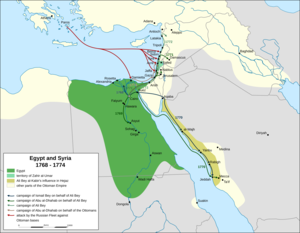
La Province d'Égypte était une province de l'Empire ottoman. Conquise par Sélim Iᵉʳ en 1517, l’Égypte ottomane tient une place importante dans la stratégie et l'économie de l'Empire malgré les mutineries répétées des garnisons turques et des mamelouks, anciens maîtres du pays qui occupent encore une place importante dans le gouvernement local. Au XVIIIᵉ siècle, l'affaiblissement de l'autorité ottomane permet aux mamelouks de reprendre temporairement le pouvoir mais ils sont battus par les Français de Bonaparte lors de l'expédition d'Égypte. Au XIXᵉ siècle, l'Égypte redevient autonome puis quasiment indépendante, bien que nominalement vassale du sultan ottoman, sous la dynastie de Méhémet Ali.